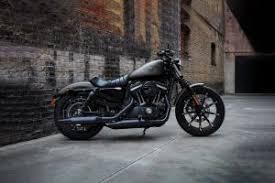
Vehicle type: Motorcycles